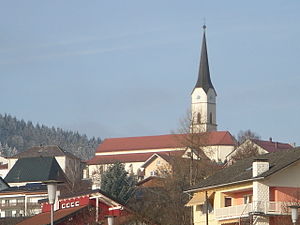
Schönberg (Niederbayern)
Den katolske kirke St. Margareta
Schönberg er en købstad i Landkreis Freyung-Grafenau i Regierungsbezirk Niederbayern i den tyske delstat Bayern. Den er administrationsby i Verwaltungsgemeinschaft Schönberg.